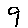
Label: 9